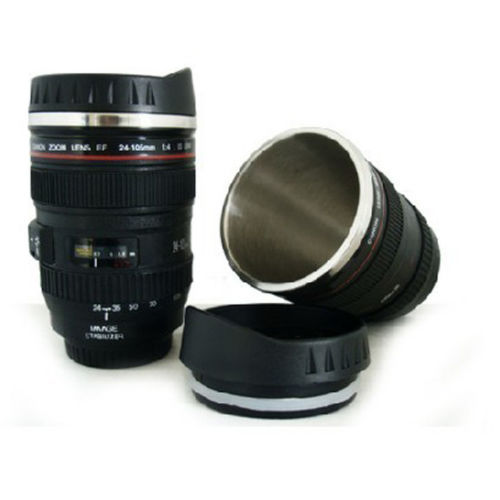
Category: mug